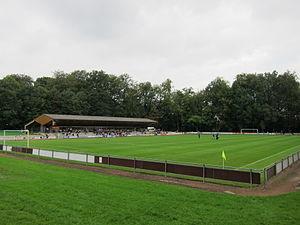
Le Koninklijke Sport Club Grimbergen est un club de football belge basé à Grimbergen. Le club porte le matricule 1021 et évolue en première provinciale lors de la saison 2018-2019. Le club a disputé 32 saisons dans les séries nationales au cours de son histoire.